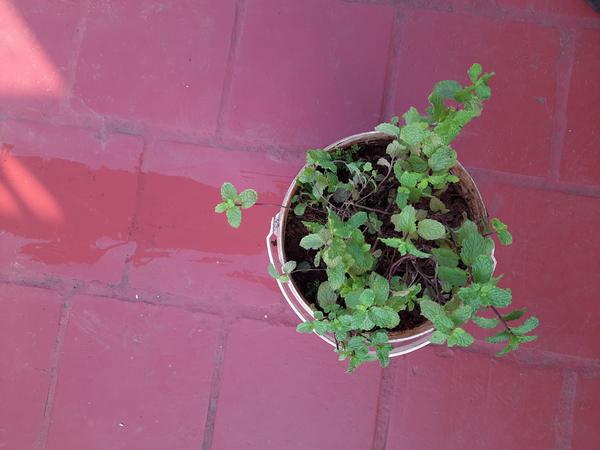
Plant: Mint